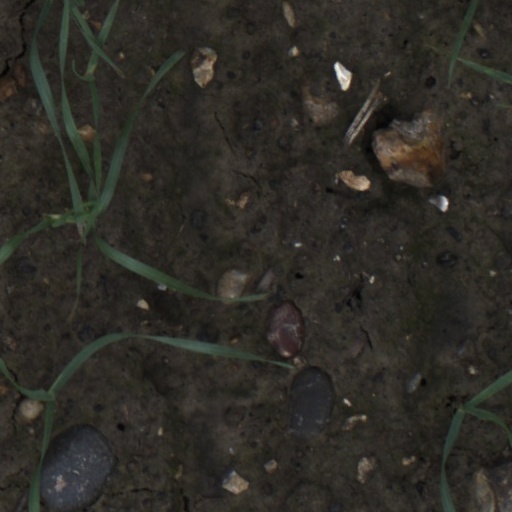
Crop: wheat